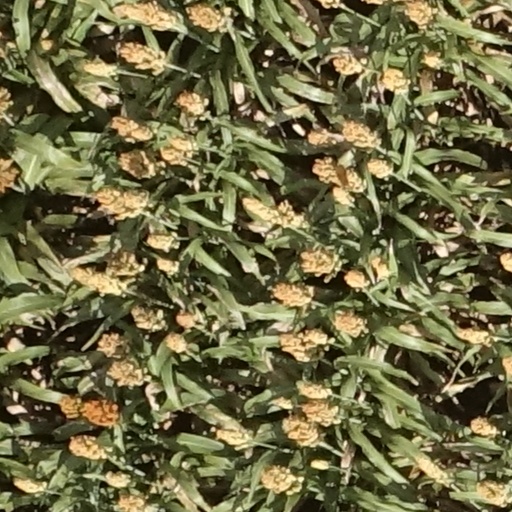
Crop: sorghum